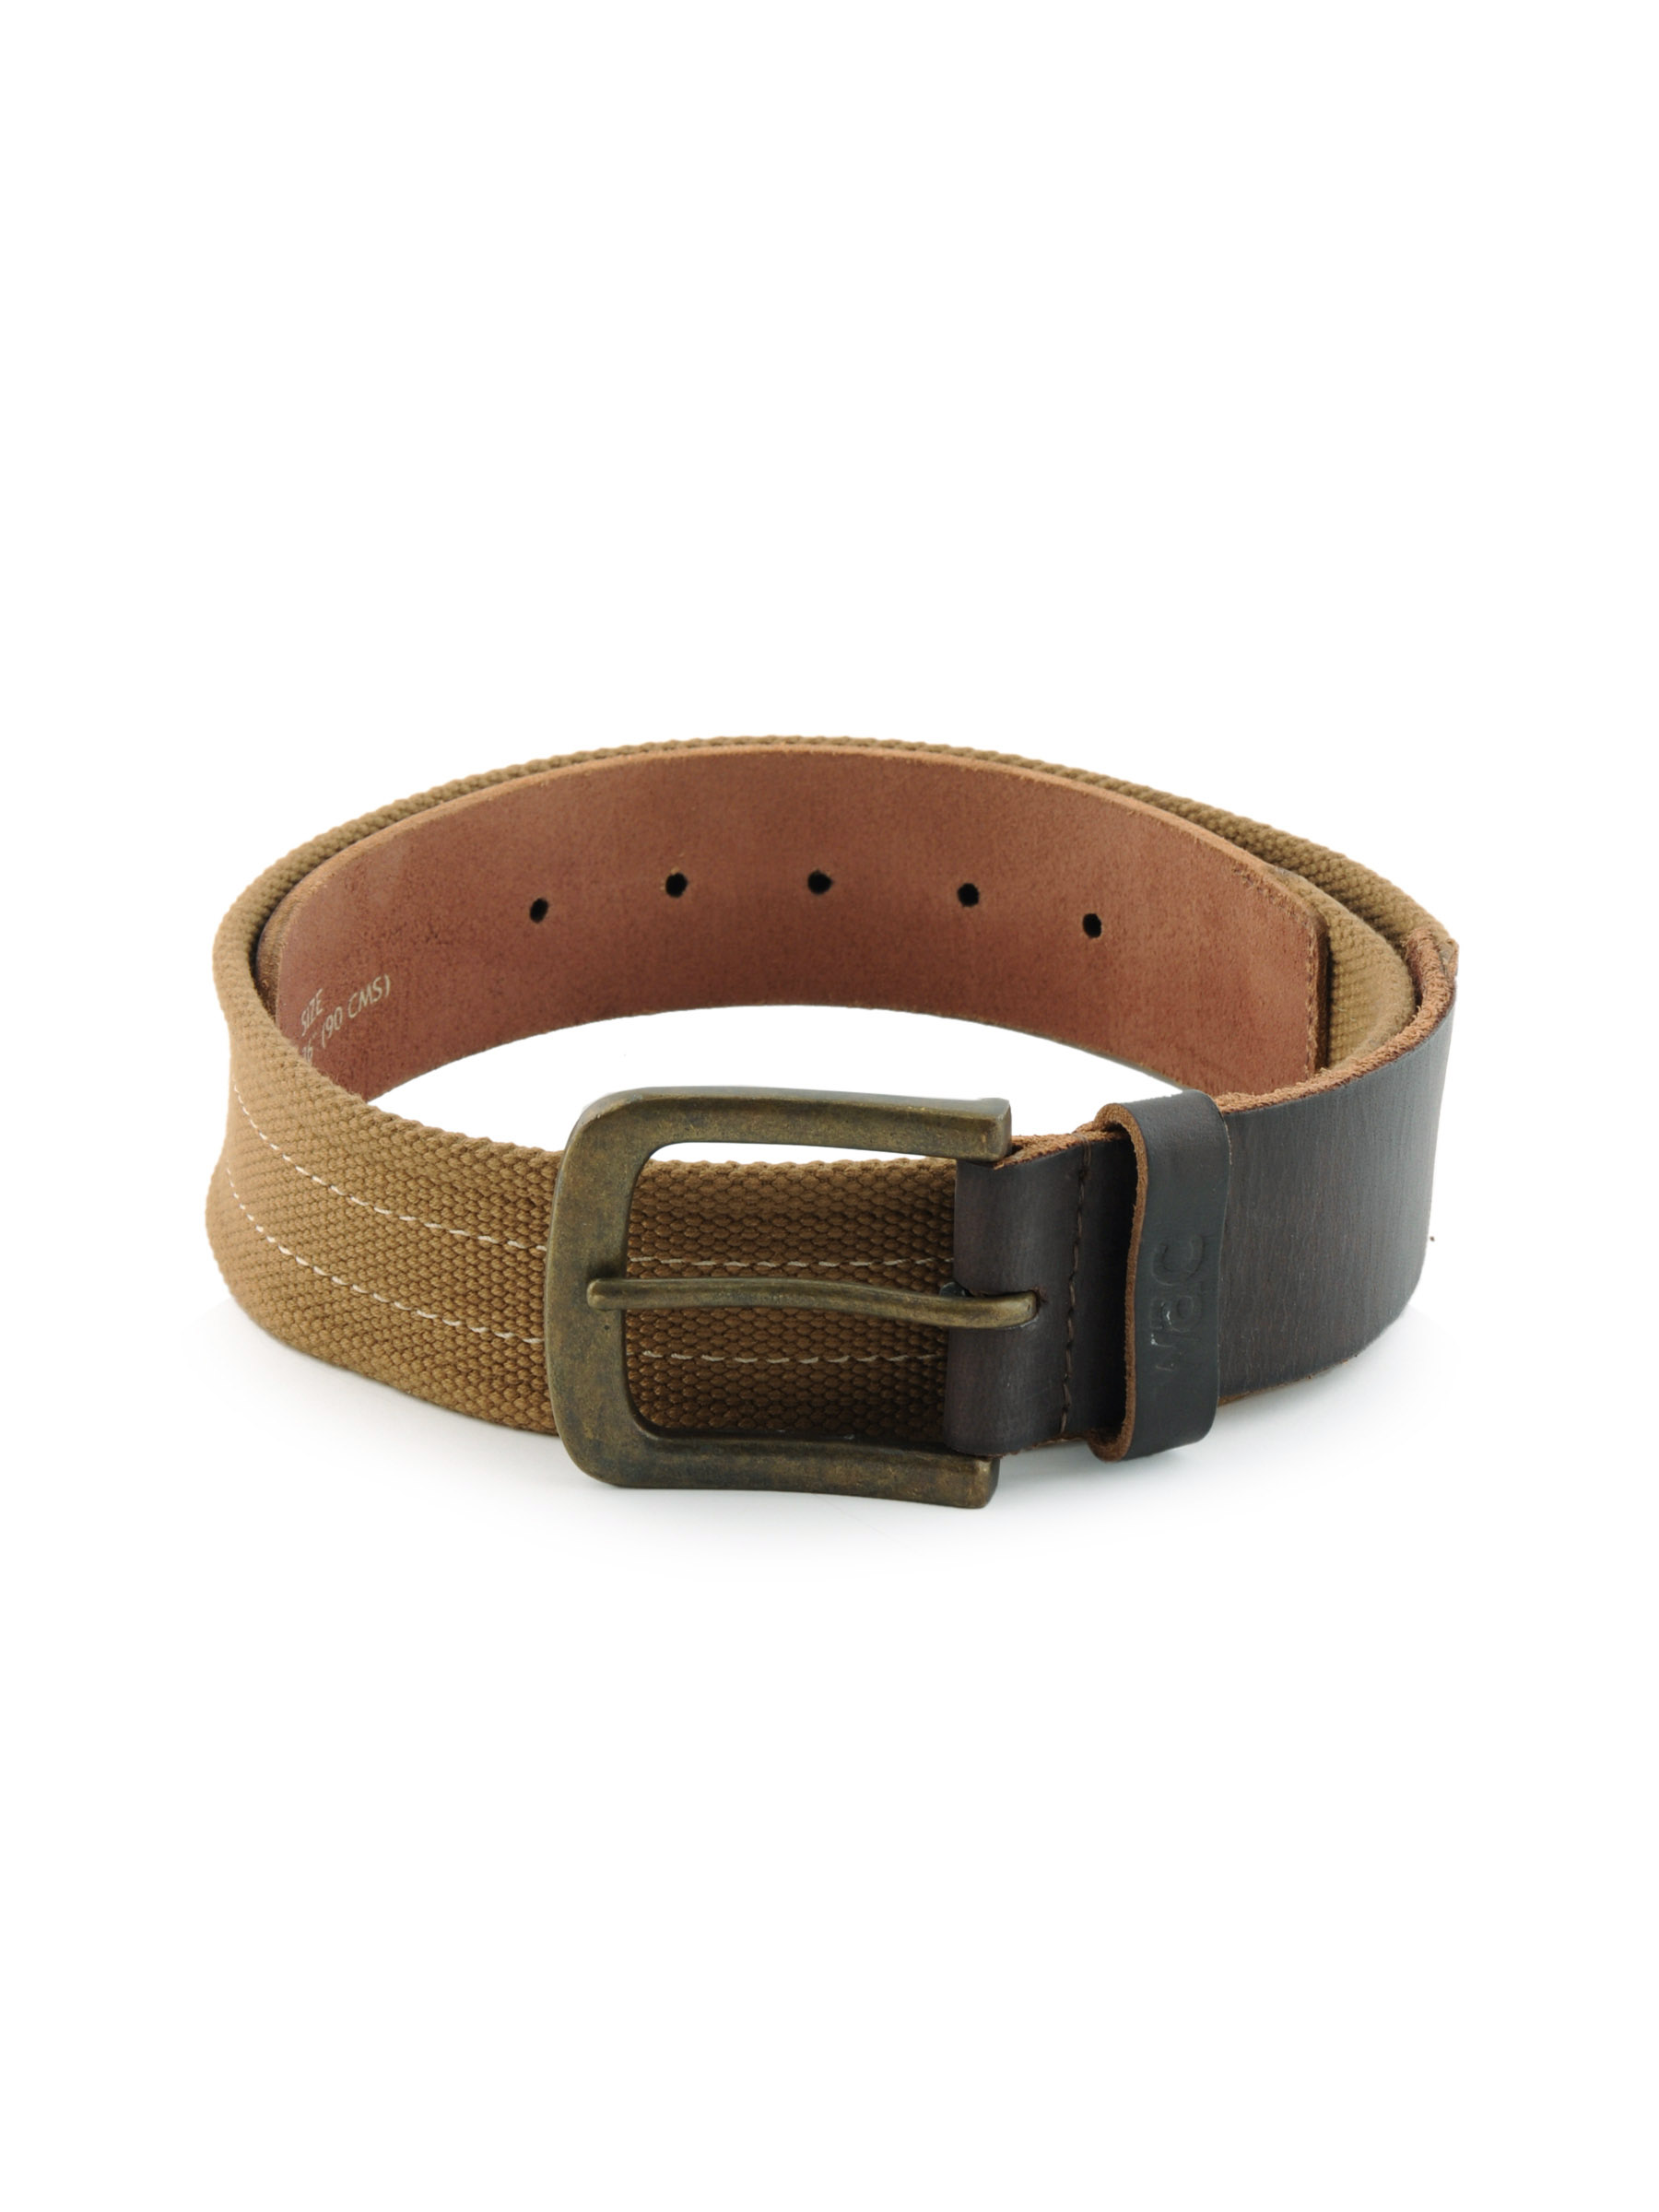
Wrangler Canvas Men Brown Belts
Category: Accessories / Belts / Belts
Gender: Men
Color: Brown
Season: Fall 2011
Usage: Casual